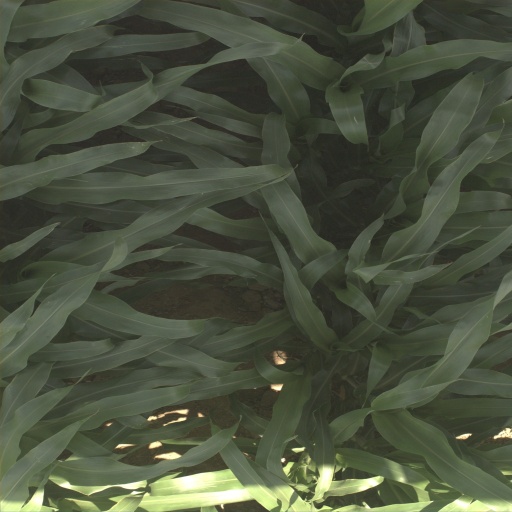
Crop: sorghum